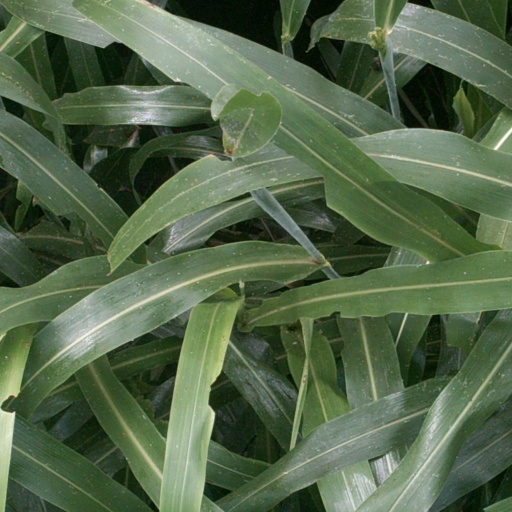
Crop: sorghum